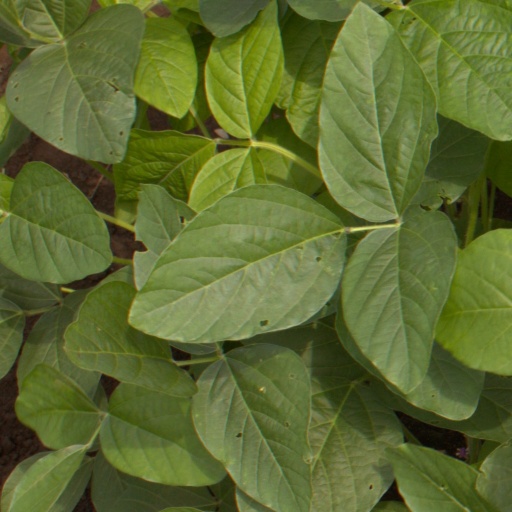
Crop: soybean